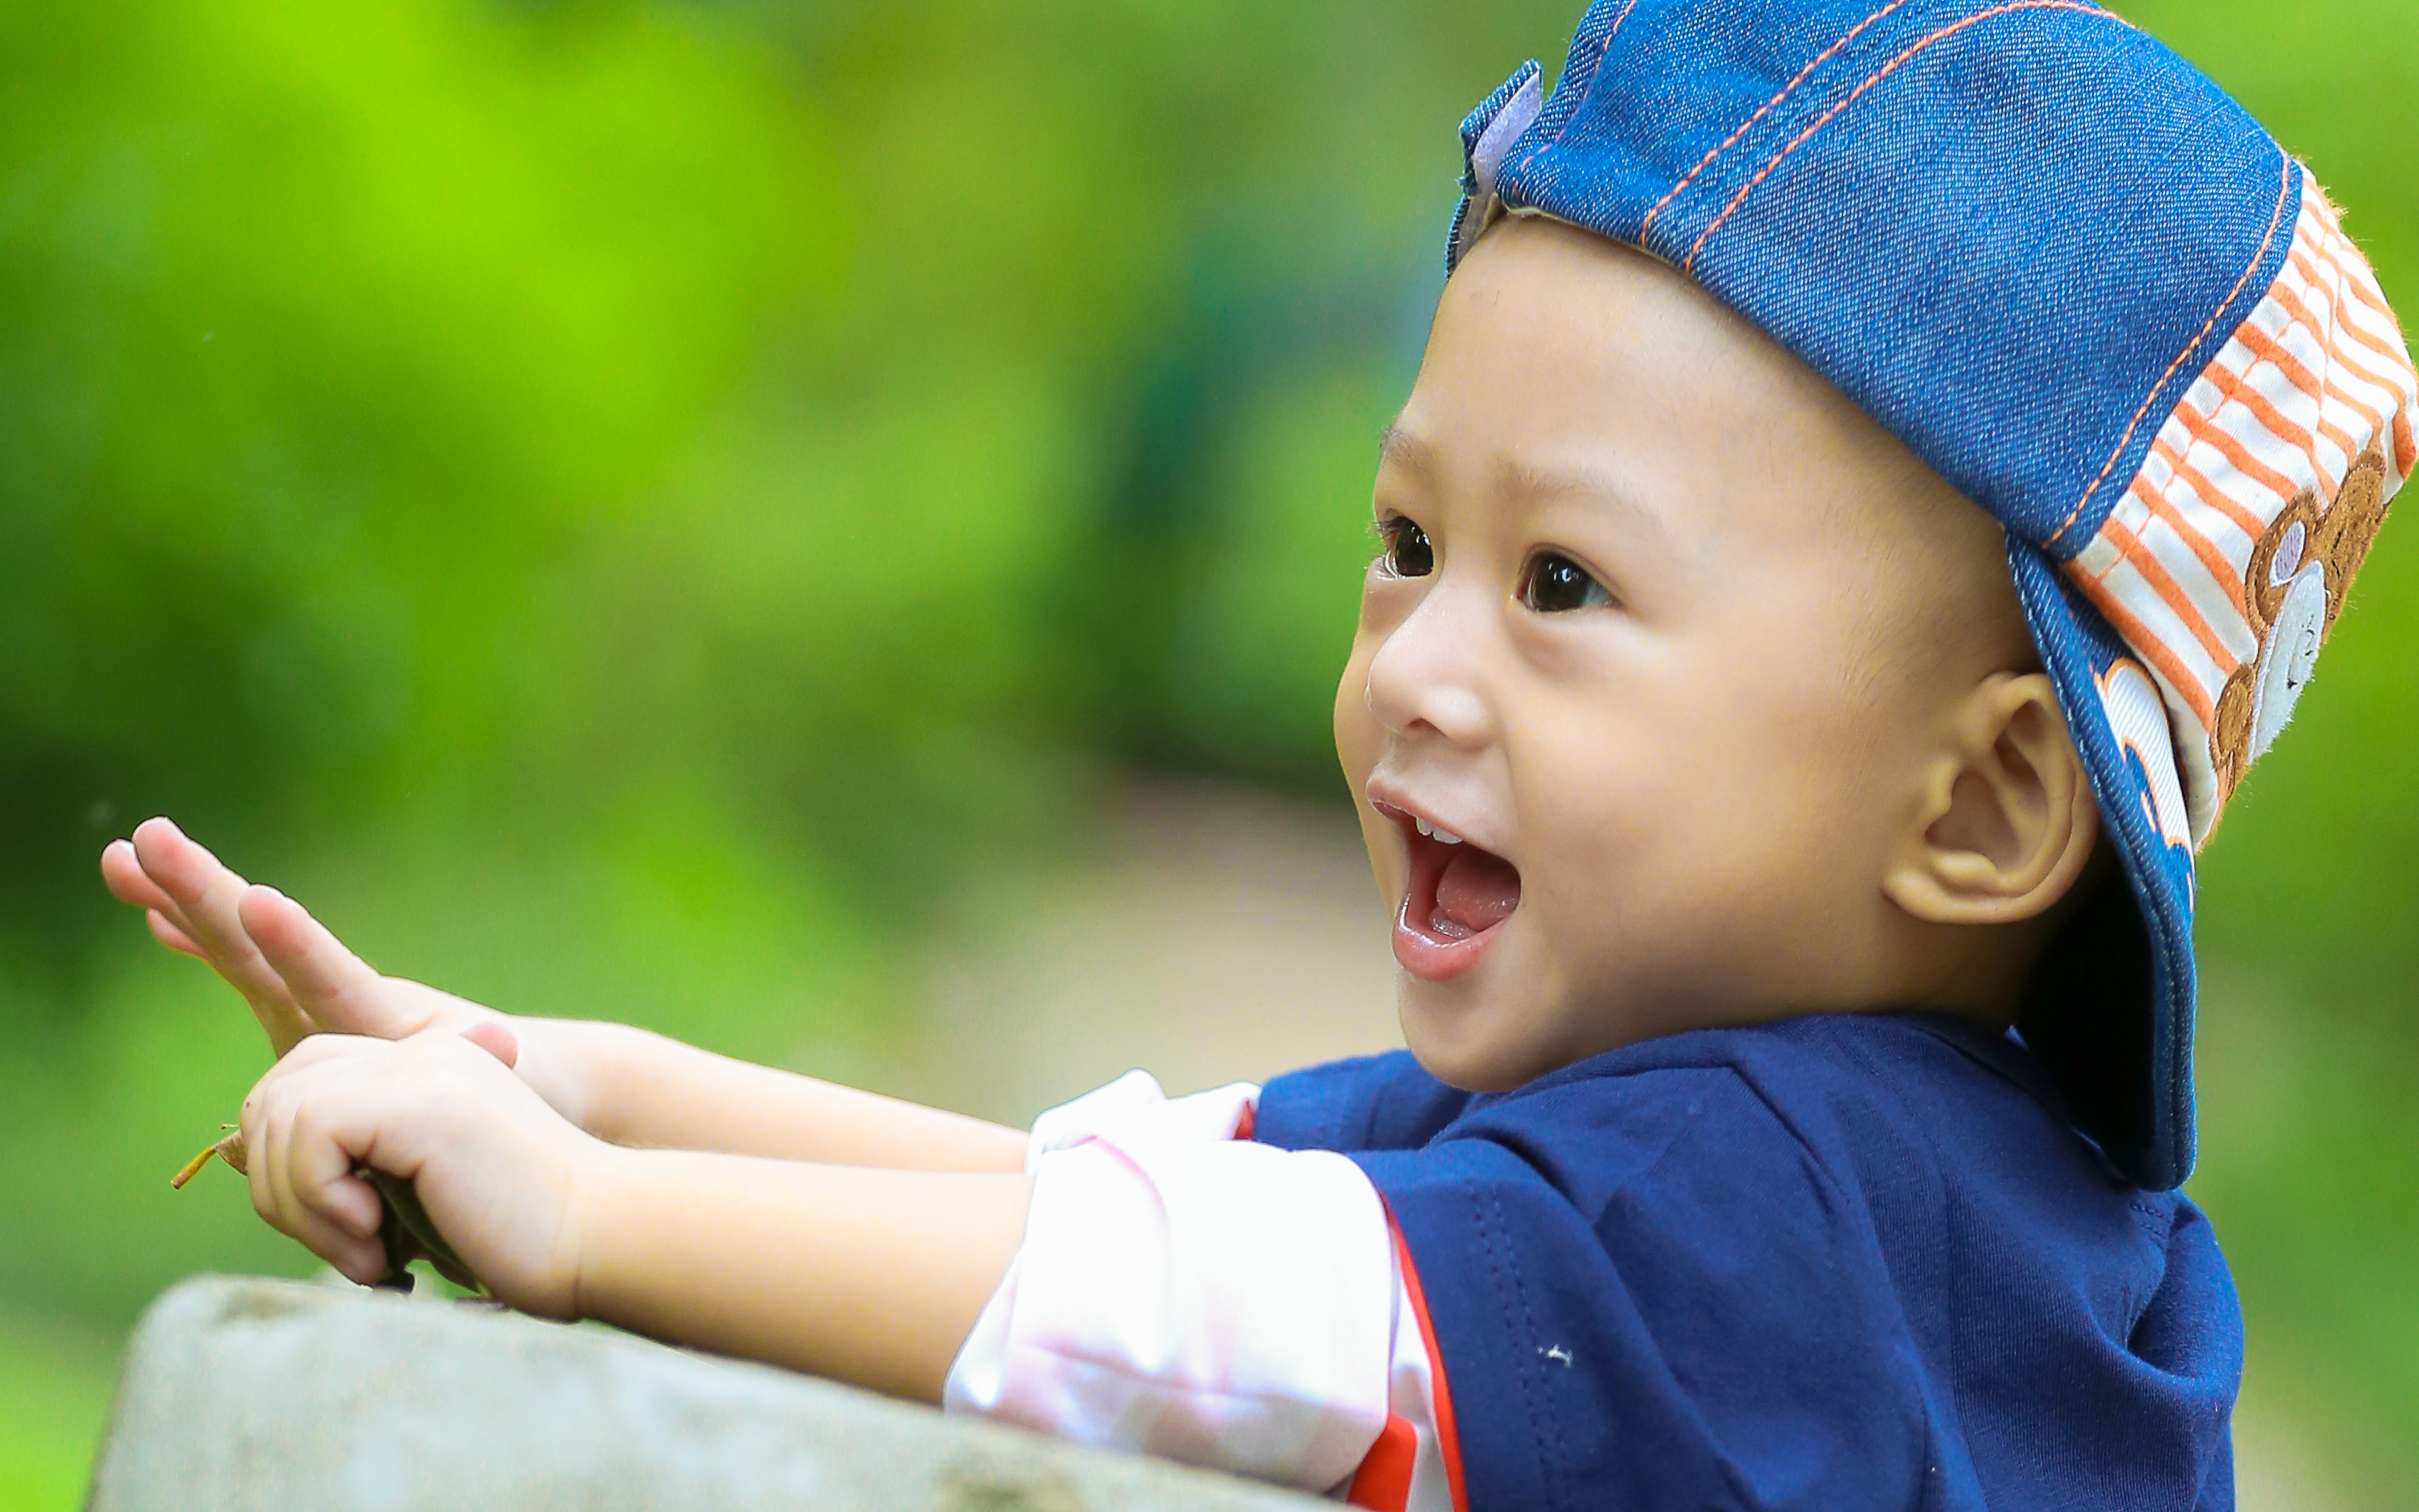
person, people, girl, photography, play, kid, portrait, green, park, child, facial expression, smile, infant, toddler, soap bubbles, ku shin, the park, portrait photography